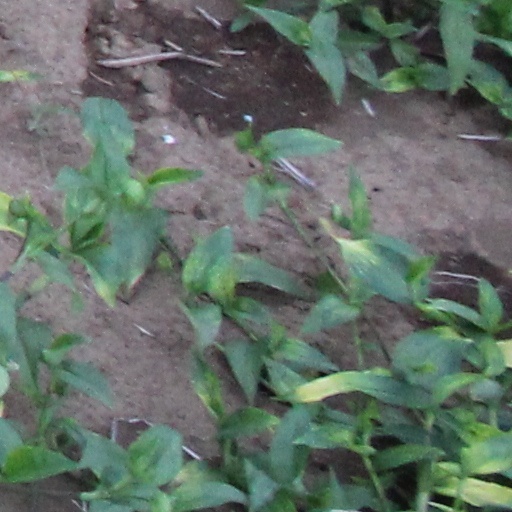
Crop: wheat